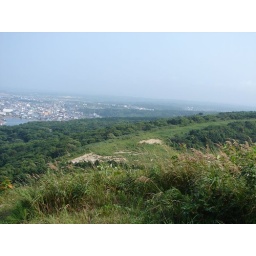
From the big tower on the hill over looking cetral Wakkanai.